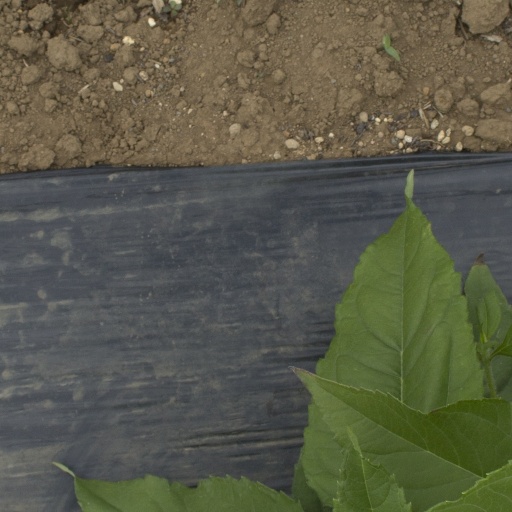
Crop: Jerusalem artichoke